Coir

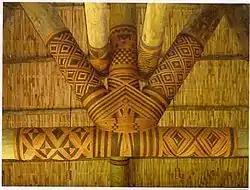
Sennit made from plaited coconut fibre on a traditional house in Fiji

The name "coir" originally comes from the Tamil கயிறு ("kayiru"), and later the Malayalam word കയർ ("kayar"), for cord or rope (traditionally, a kind of rope is made from the coconut fibre). Ropes and cordage have been made from coconut fibre since ancient times. The Austronesian peoples, who first domesticated coconuts, used coconut fibre extensively for ropes and sennit in building houses and lashed-lug plank boats in their voyages in both the Pacific and the Indian Oceans. Polynesians themselves grew a special type of coconut called the "niu kafa" which yields a lot more fibre per fruit than types grown for human consumption ("niu vai", for their water).